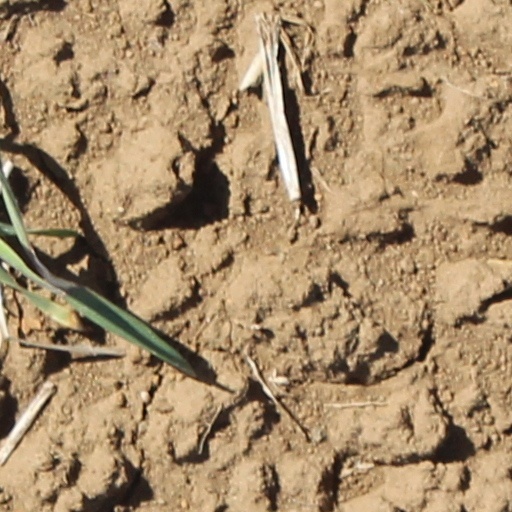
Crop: wheat